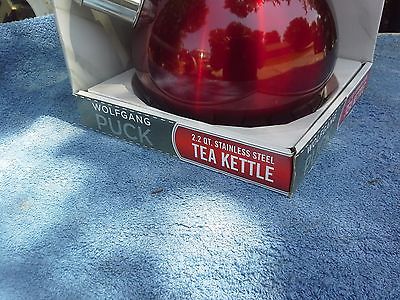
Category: kettle